Feminist pathways perspective

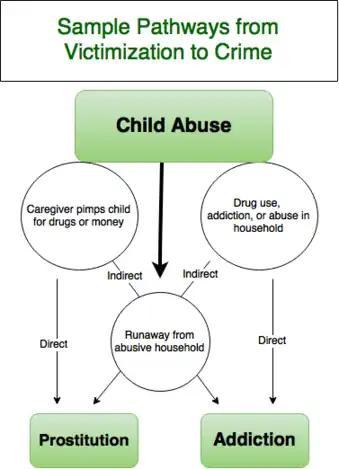

Female juvenile delinquents are more frequently victims of sexual or physical abuse than male juvenile delinquents. Eighty-two percent of the incarcerated women interviewed by Browne, Miller, and Maguin at the Bedford Hills Maximum Security Correctional Facility were abused during childhood, and nearly 60 percent had been sexually abused by a parental figure. Research suggests that girls experience child abuse – both physical and sexual – differently than boys. For instance, girls are more likely to have experienced penetrative abuse and less likely to have been physically abused.